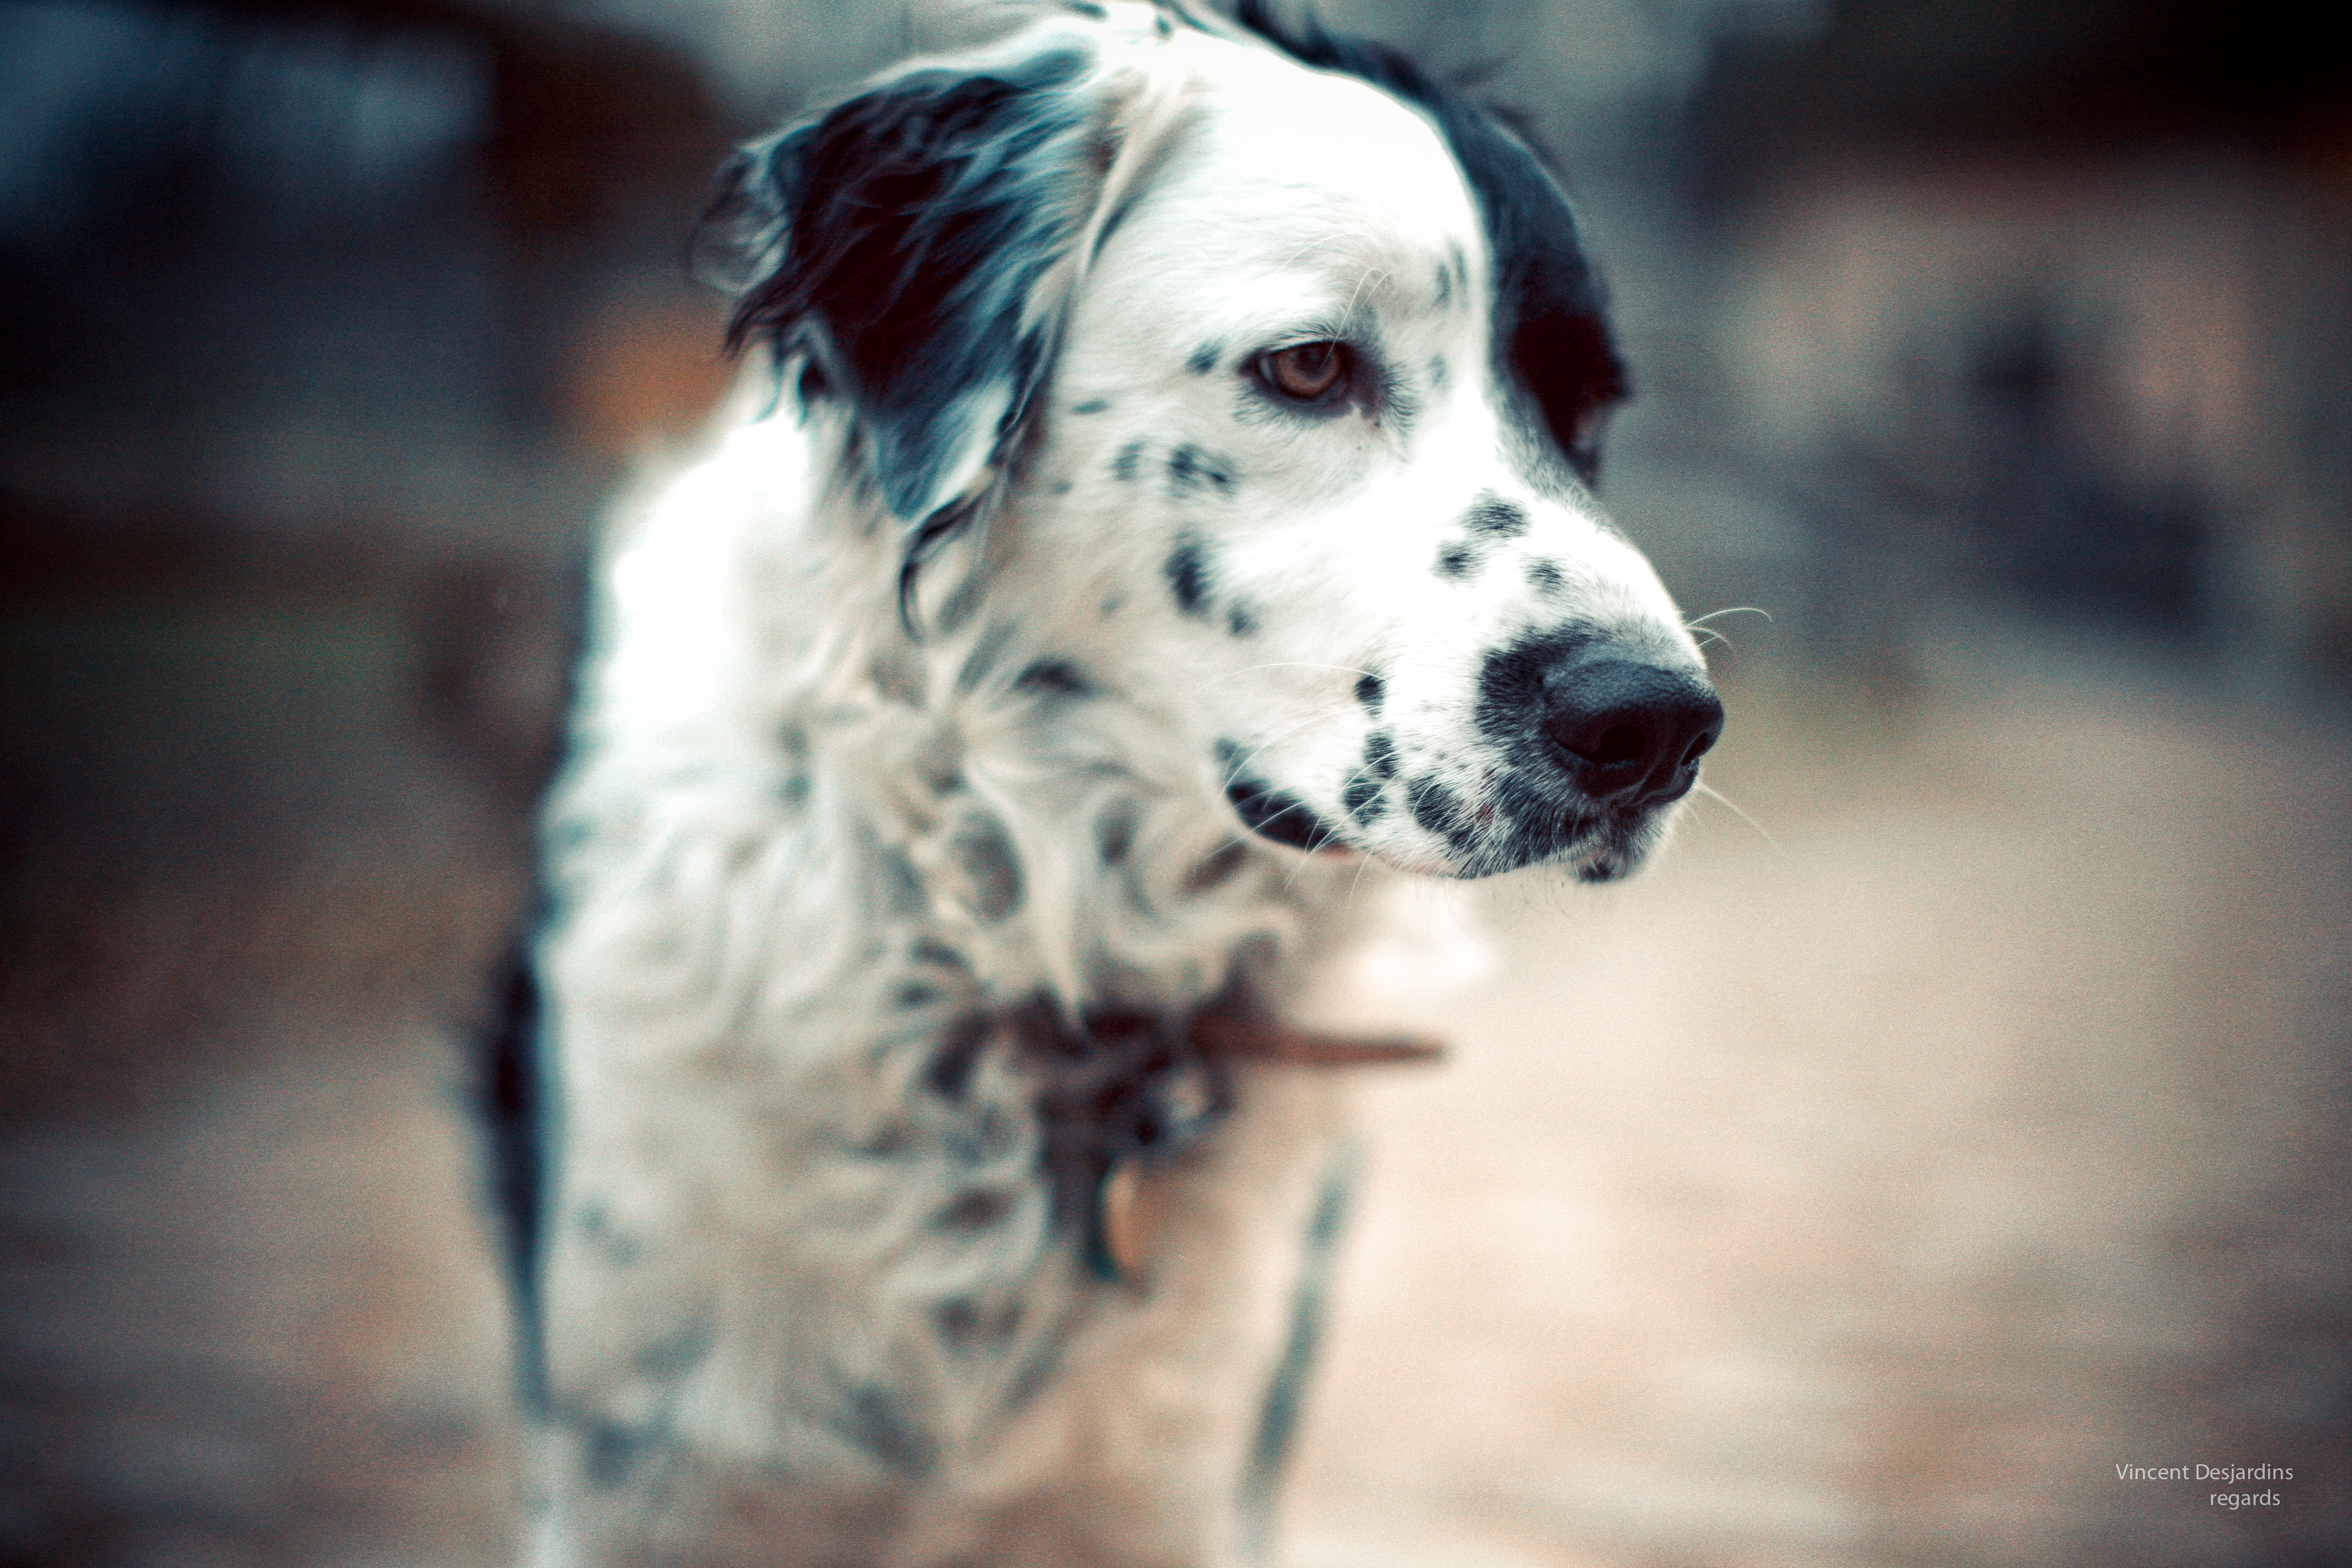
puppy, dog, france, canon, mammal, chien, 50mm, vertebrate, versailles, perro, hond, hund, cane, pies, dalmatian, dog breed, canon5d, nec, pas, madra, caine, ef50mmf12lusm, flickraward, hundur, pes, koira, chateaudeversailles, c o, english setter, setter, dog like mammal